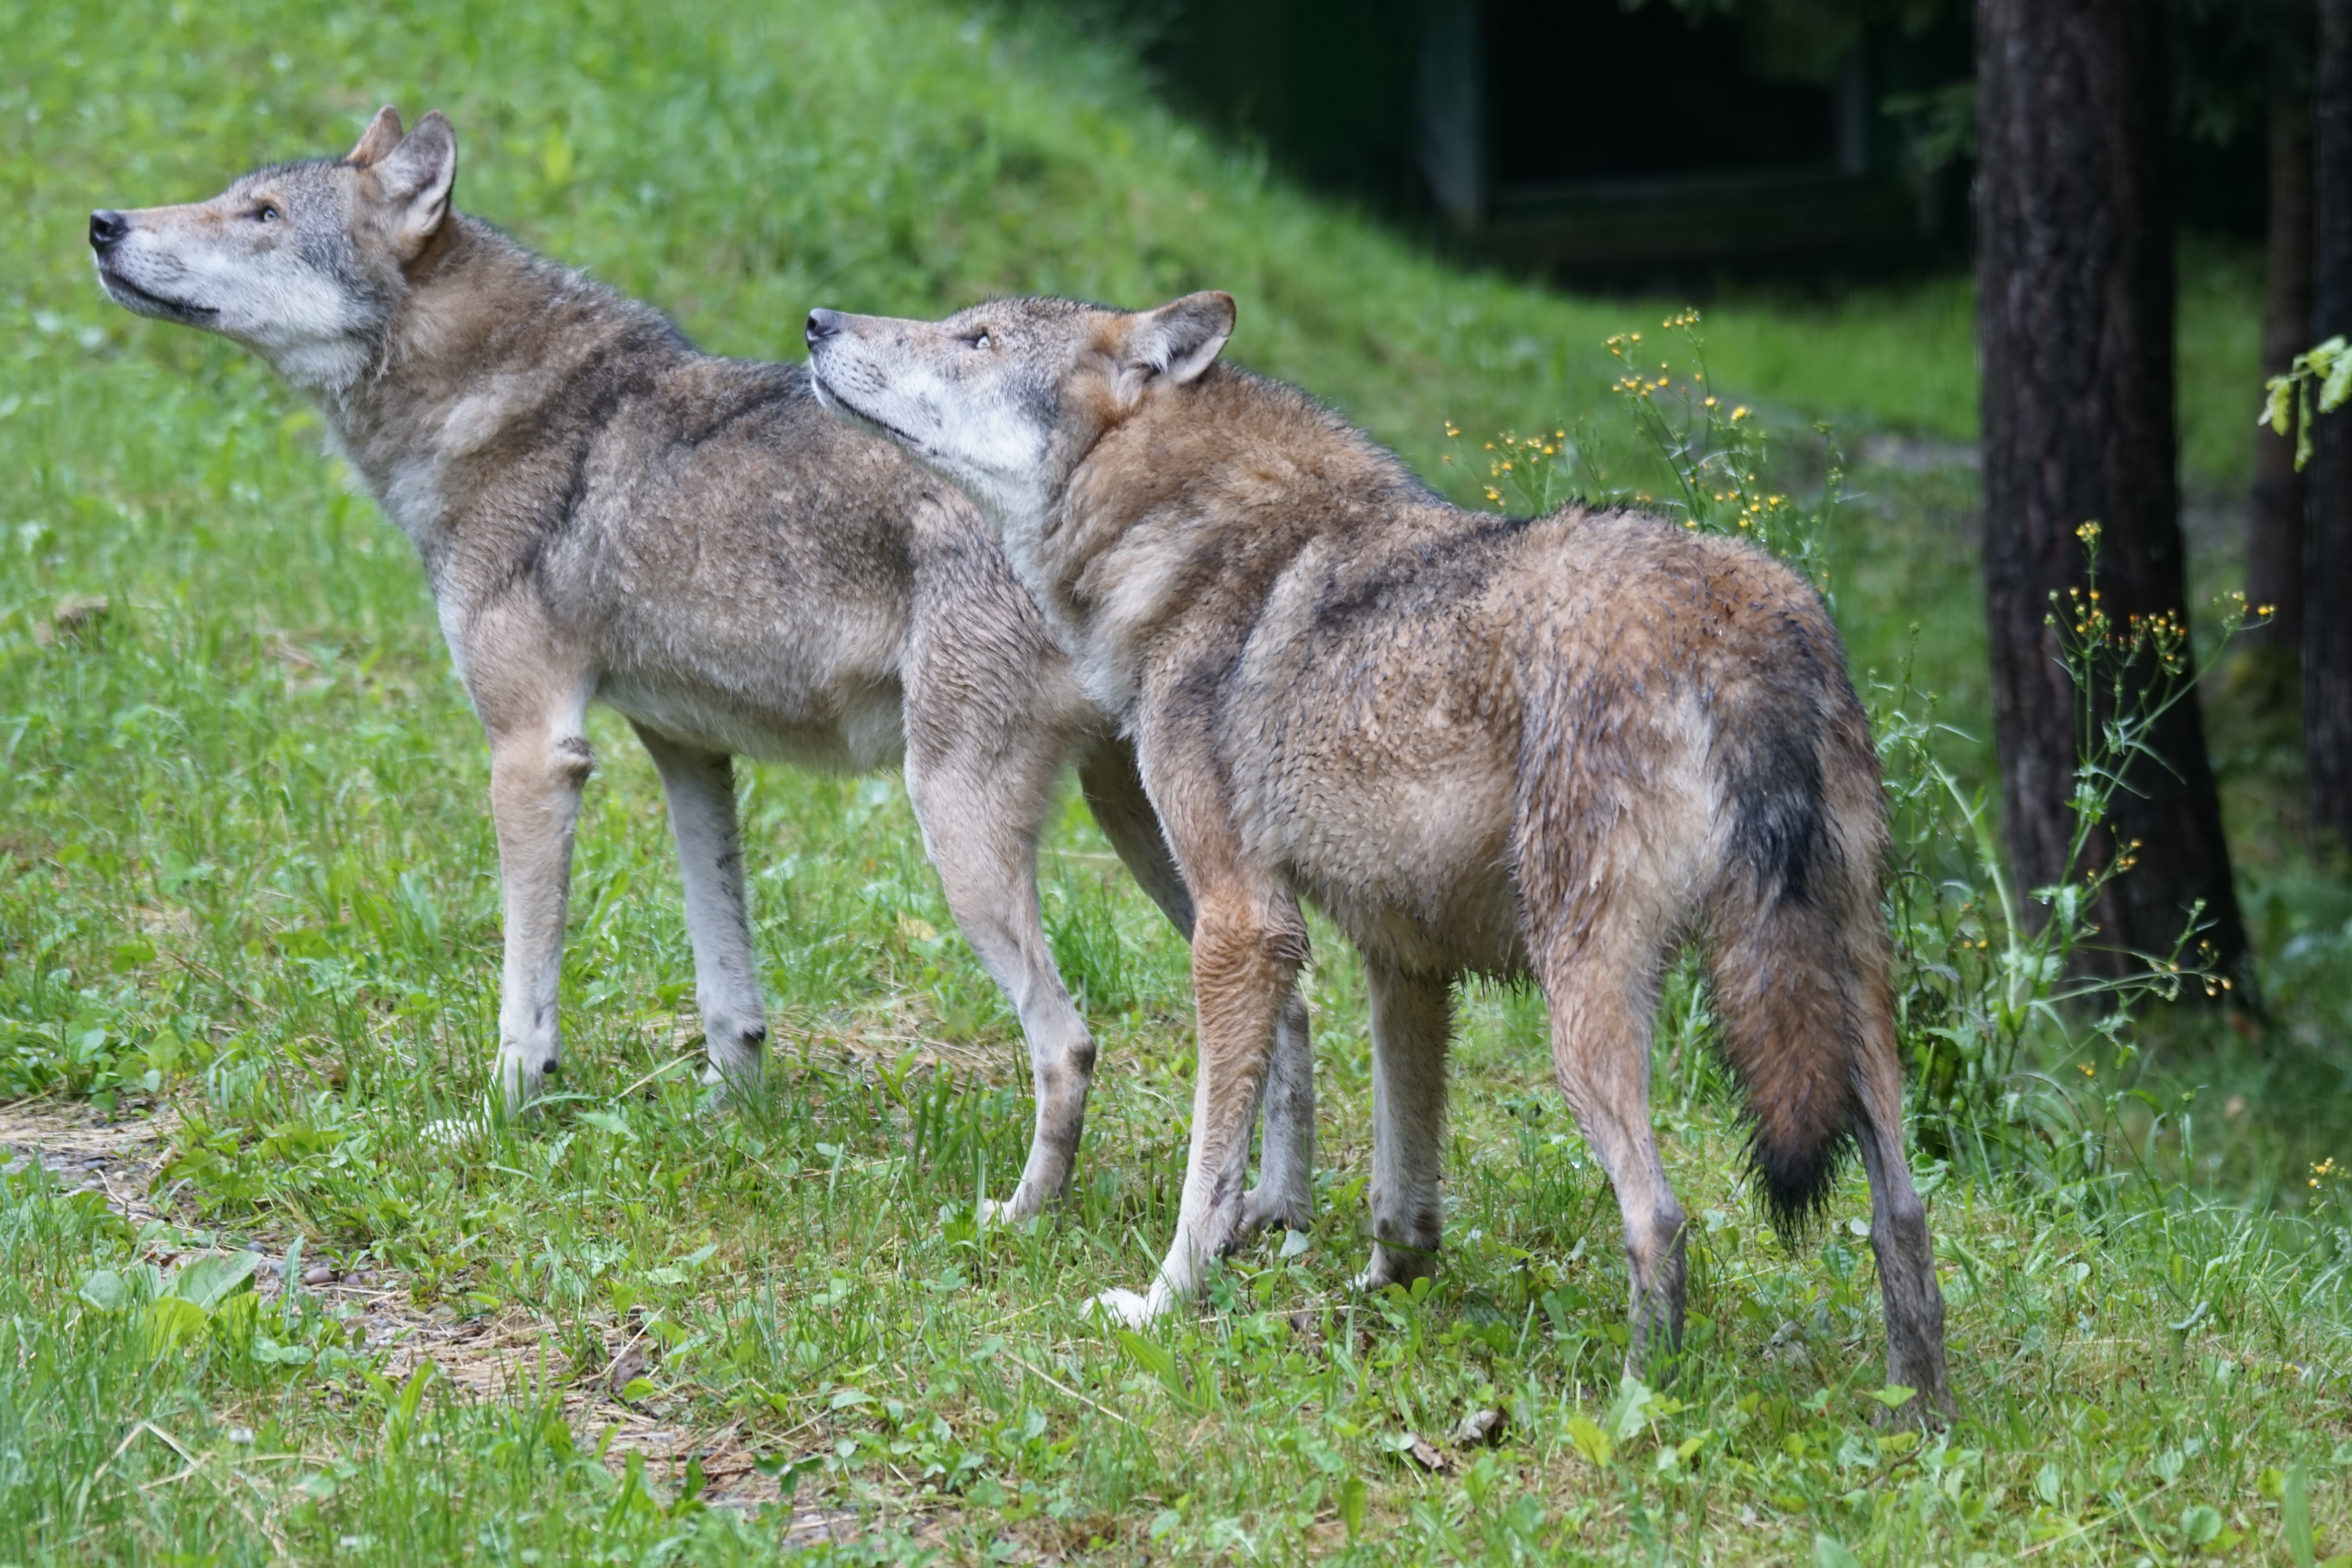
wildlife, mammal, wolf, predator, fauna, vertebrate, wildlife photography, wolves, carnivores, european wolf, pack animal, canis lupus, dog like mammal, red wolf, saarloos wolfdog, wolfdog, czechoslovakian wolfdog